Guard of honour

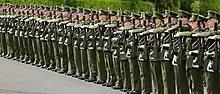
Honour guards from the Irish Ceremonial Military Guard during a Mozambican state visit to Ireland, 2014

In Tajikistan, the guard of honour is provided by men drawn from the four services of the Armed Forces of the Republic of Tajikistan: The National Army, Mobile Forces, Air Force, and the Border Troops, all under the command of the Ministry of Defence. Of the many roles of the Honour Guard Company of the Ministry of Defence has, providing ceremonial honours for foreign dignitaries and Tajik government officials at the Kohi Millat and other official buildings is the highest and most important of them all. Like its name implies, it is a direct reporting unit of the Ministry of Defence.